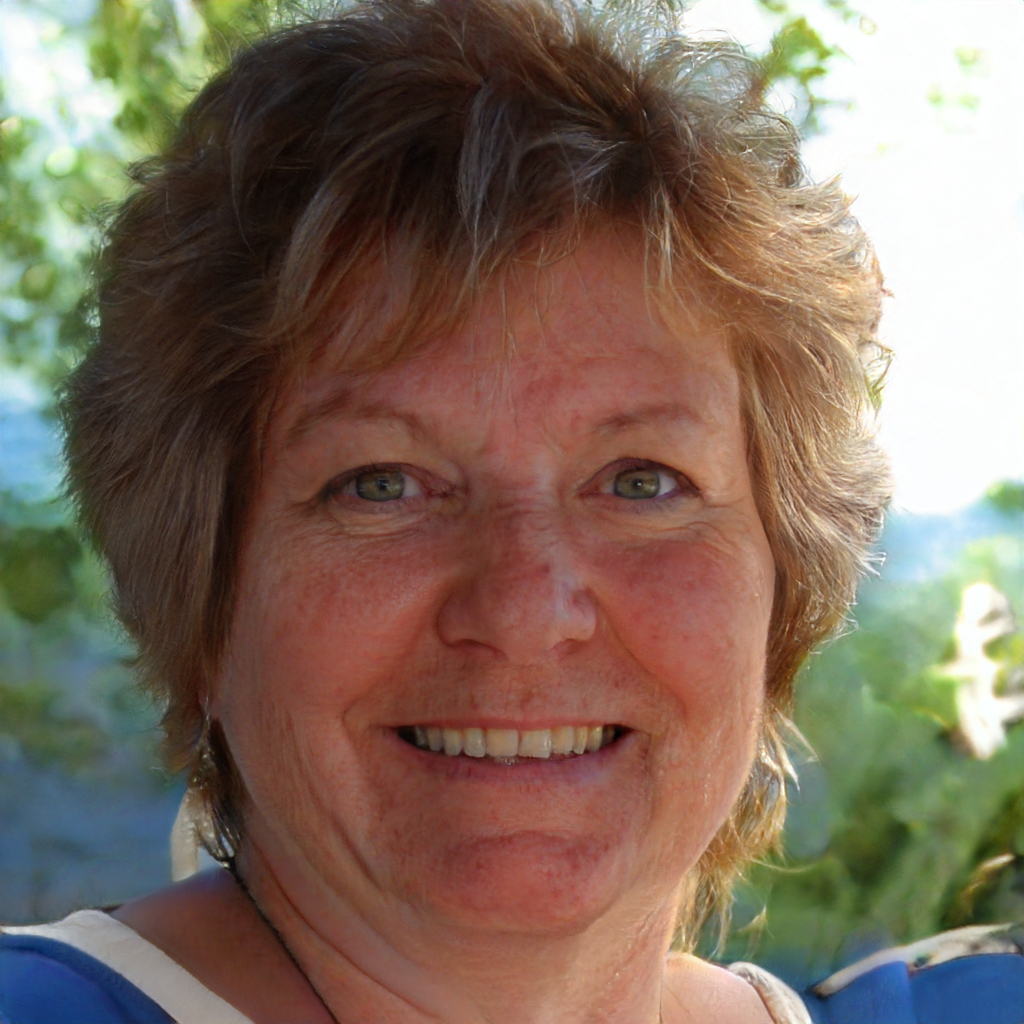
Portrait style: Real Portrait